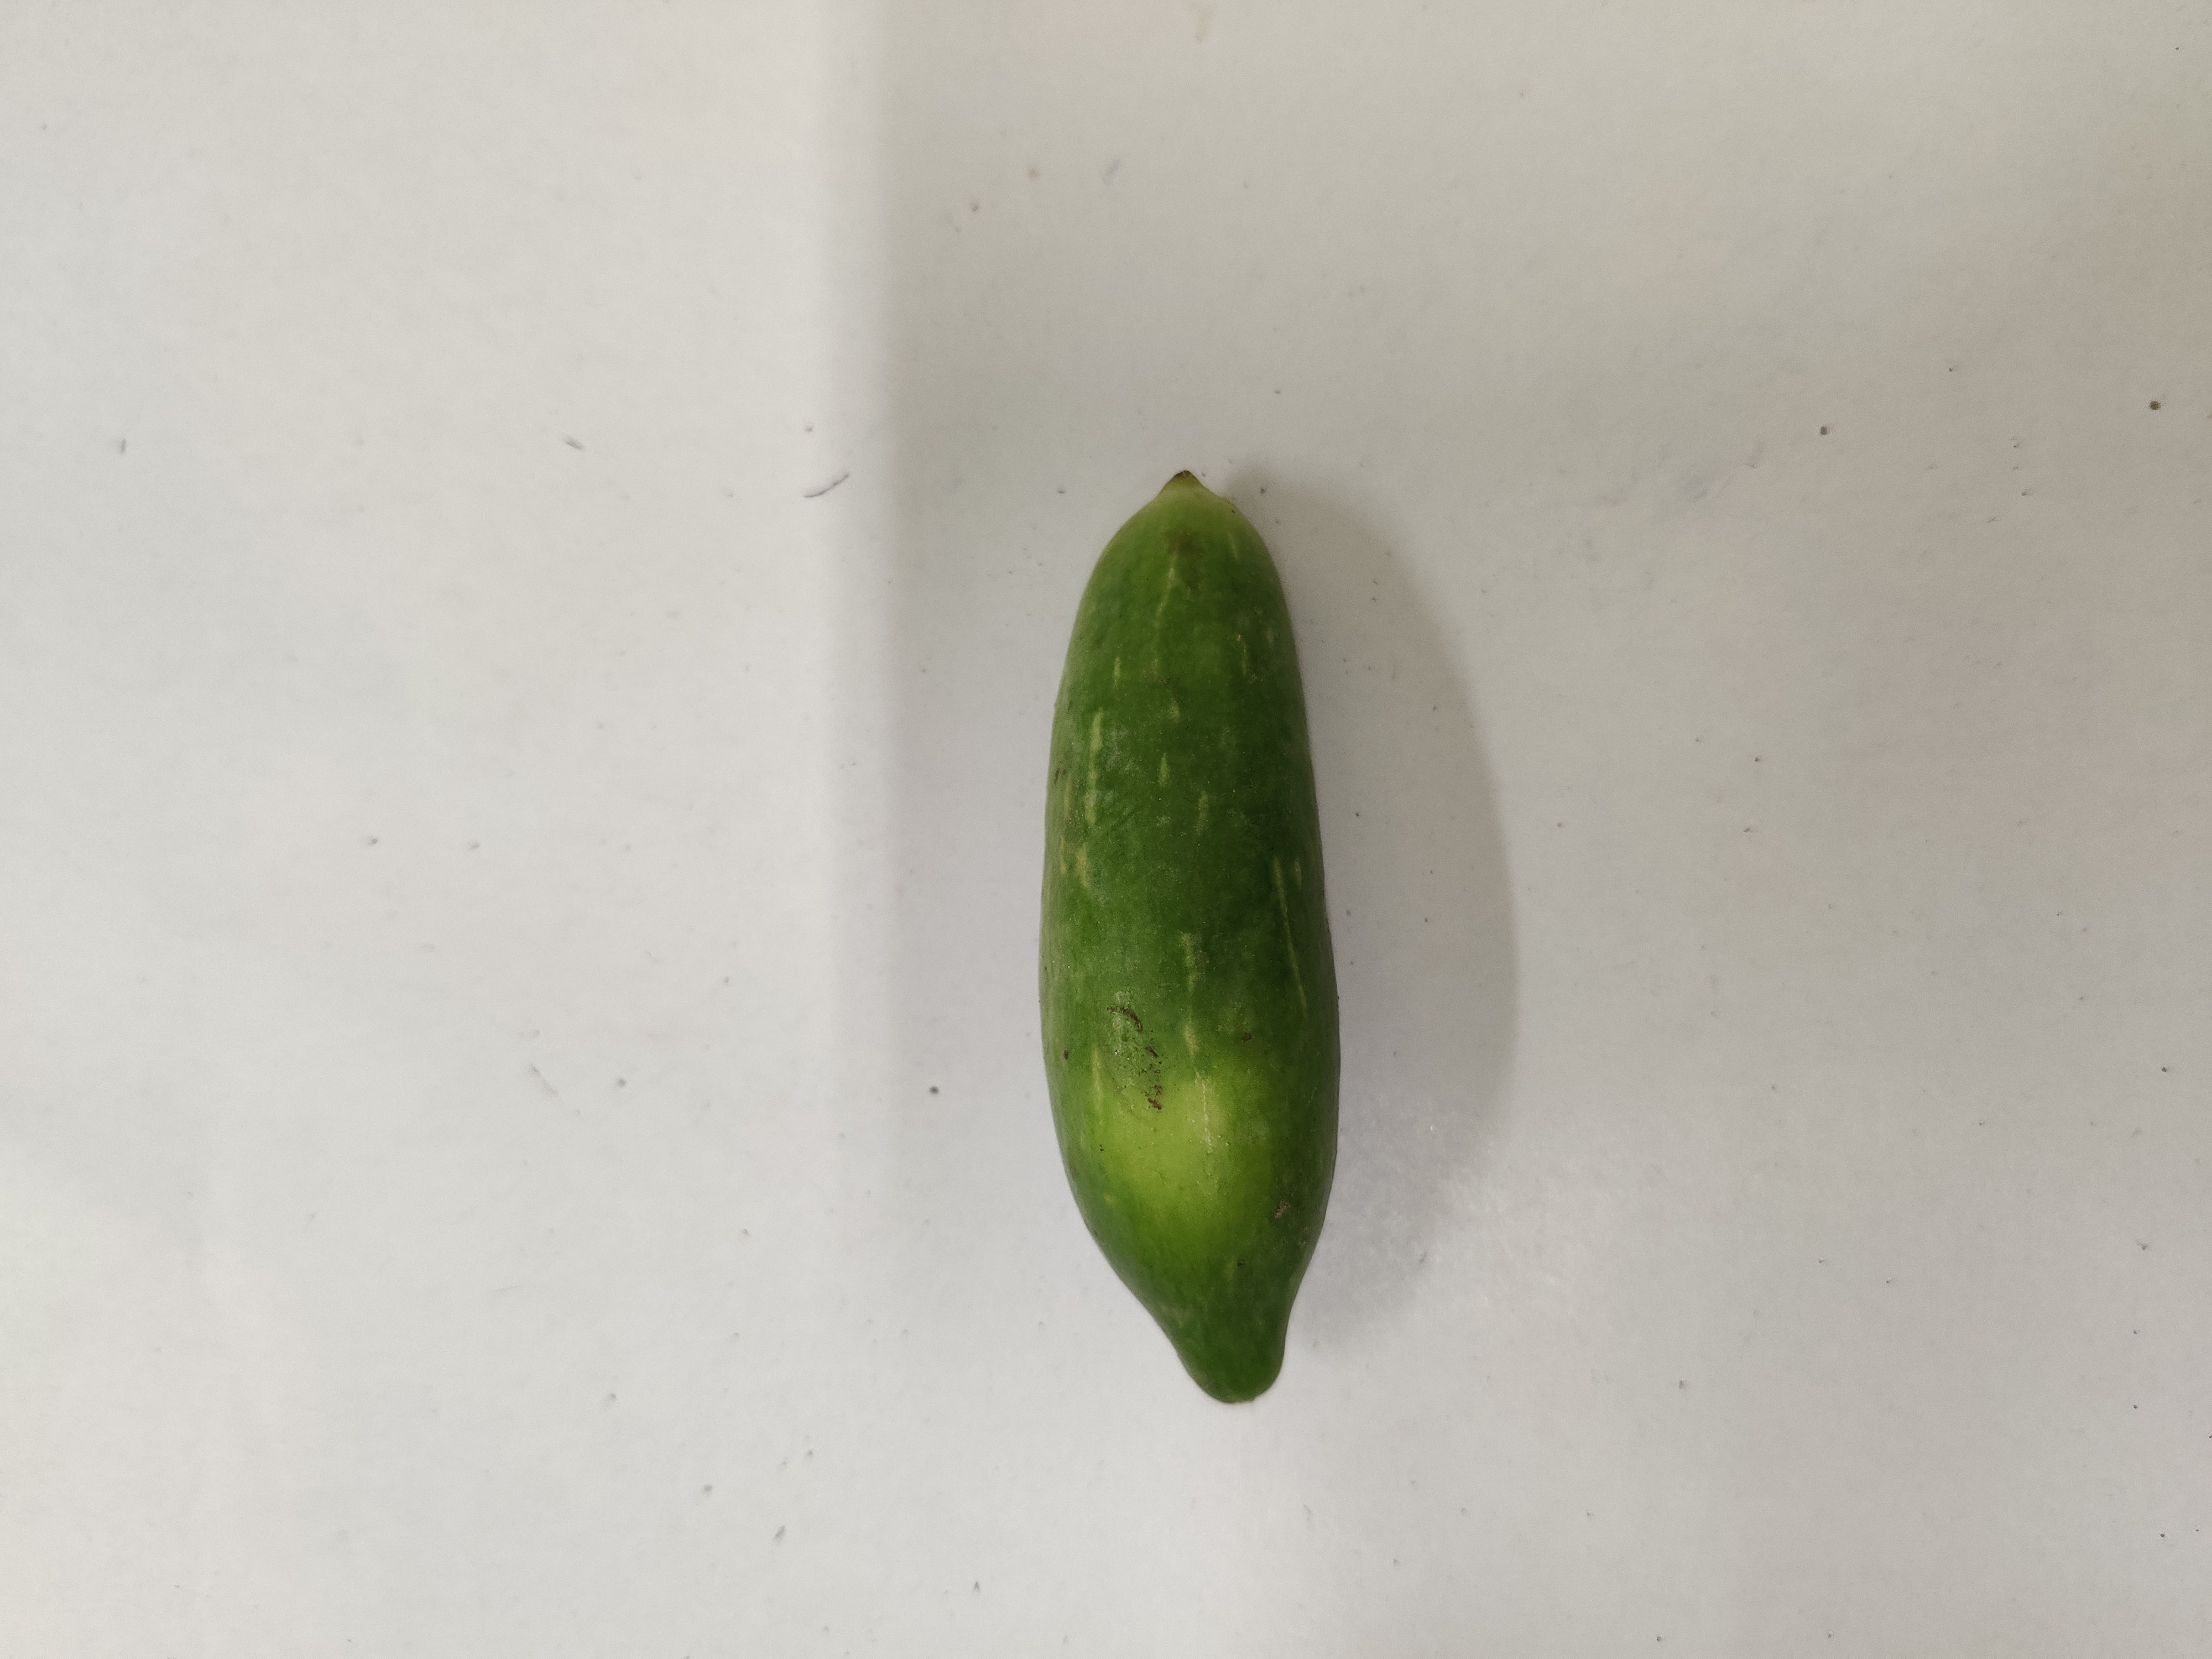
Crop: Ivy Gourd
Condition: Fresh